Narco-state

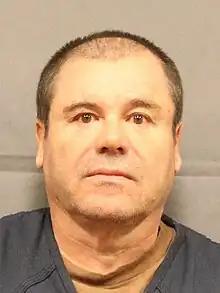
Joaquín "El Chapo" Guzmán

The US established a special force, named the Drug Enforcement Administration (DEA), to fight a war on drugs within their own borders and beyond. The DEA office in Mexico received extra resources to investigate the murder of one of their own agents, Enrique "Kiki" Camarena, who was abducted, tortured and murdered by a state police officer paid by members of the cartel. Their investigation confirmed the corruption that gripped Mexico in the 1980s and 1990s. However, not only police officers on the payroll obeyed Miguel Ángel Félix Gallardo and his cartel. Investigations show transactions to high officers in the federal government, such as the Federal Directorate of Security and the Mexican Federal Judicial Police.